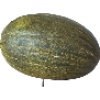
Label: Melon Piel de Sapo 1